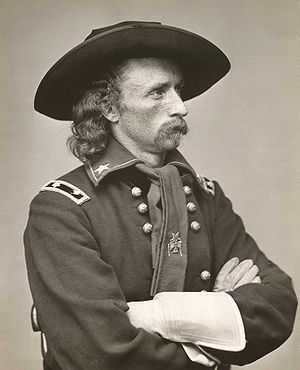
South Dakota / Historie
General George Armstrong Custer
South Dakota er en amerikansk delstat. Statens hovedstad er Pierre, mens den største by hedder Sioux Falls. I 2006 havde staten 781.919 indbyggere.